Wave Race 64

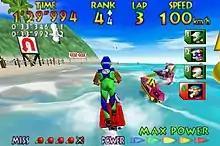
The player races an opponent on the Sunny Beach course. The arrows at the bottom right corner of the screen indicate the personal watercraft's current power.

"Wave Race 64" is a racing video game in which players race on personal watercrafts in different weather conditions and on a variety of courses. The game features three single-player modes (Championship, Time Trials, and Stunt Mode) as well as a multiplayer mode for competitive play. In the Championship mode, the player must race opponents through a series of courses and win the first place. Up to four levels of difficulty can be chosen: Normal, Hard, Expert and Reverse, the latter being Expert with the tracks oriented backwards. Hard, Expert, and Reverse must be unlocked by completing an earlier difficulty. The difficulty also determines the number of courses played: six in Normal, seven in Hard, and eight in Expert/Reverse. When the player completes a course, points are awarded based on the rank they finished. If the required quantity is not met, the player will be disqualified and the game will be over.